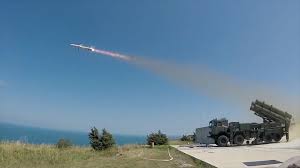
Label: Tornado